Microorganism

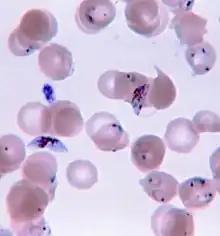
The eukaryotic parasite "Plasmodium falciparum" (spiky blue shapes), a causative agent of malaria, in human blood

Microorganisms are essential tools in biotechnology, biochemistry, genetics, and molecular biology. The yeasts "Saccharomyces cerevisiae" and "Schizosaccharomyces pombe" are important model organisms in science, since they are simple eukaryotes that can be grown rapidly in large numbers and are easily manipulated. They are particularly valuable in genetics, genomics and proteomics. Microorganisms can be harnessed for uses such as creating steroids and treating skin diseases. Scientists are also considering using microorganisms for living fuel cells, and as a solution for pollution.